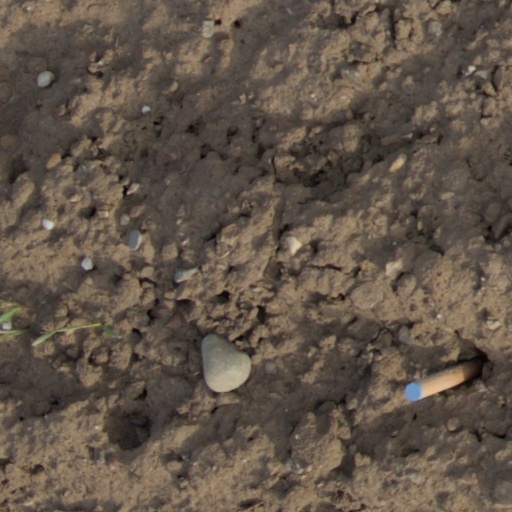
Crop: wheat